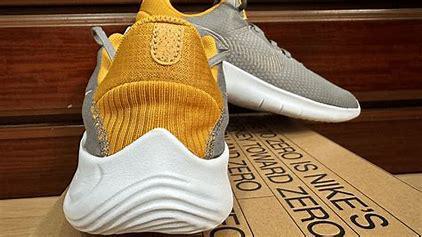
Brand: Nike
Model: Flex Experience Run 11 Next Nature